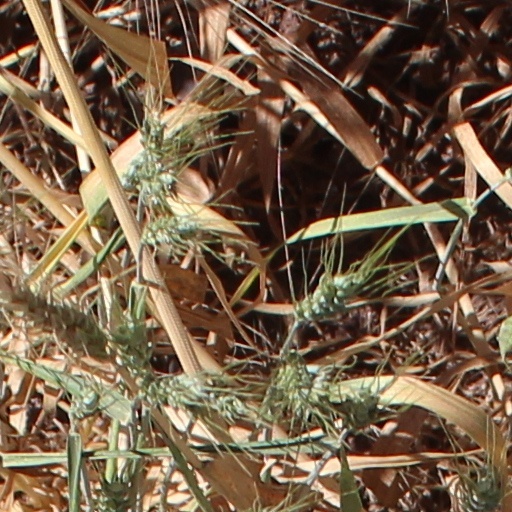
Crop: wheat